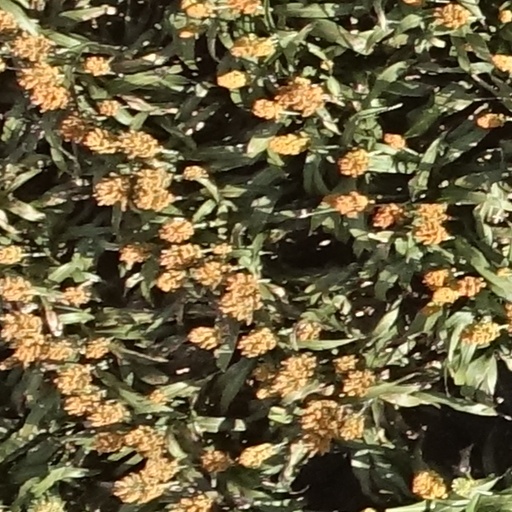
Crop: sorghum